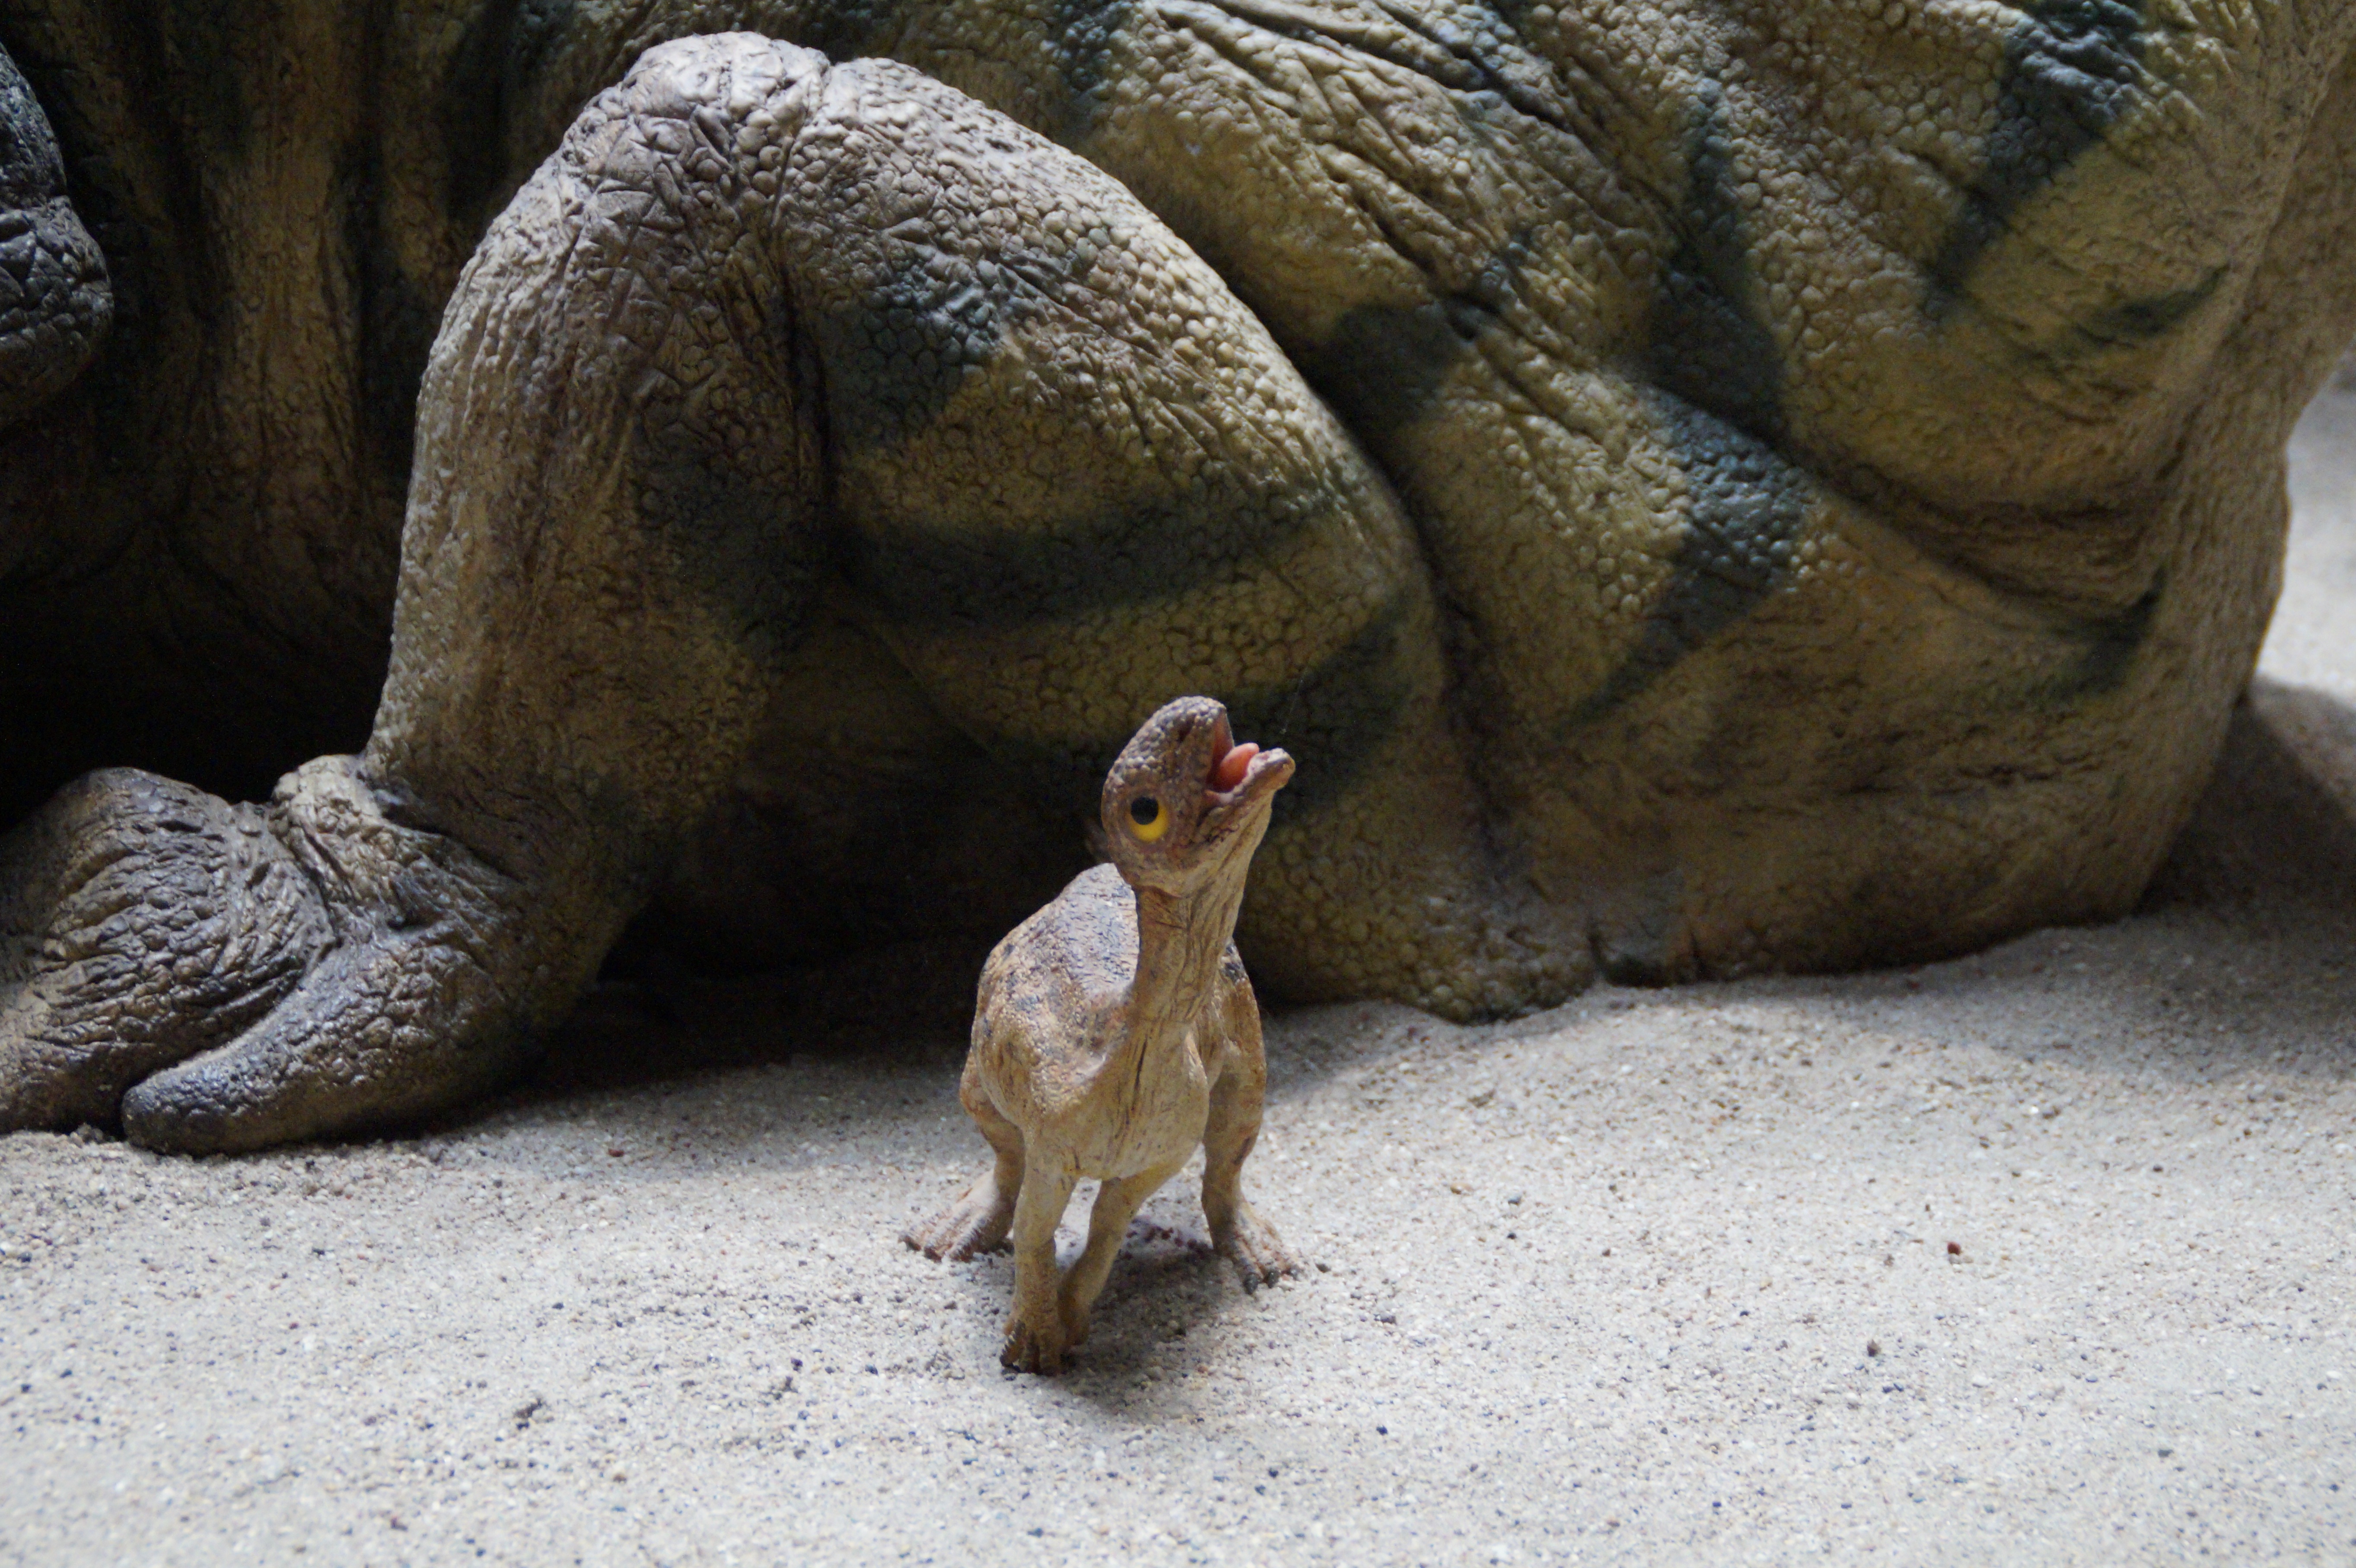
nature, wildlife, zoo, museum, child, baby, fauna, lizard, natural history museum, sculpture, evolution, exhibit, replica, dinosaur, herbivores, dino, urtier, prehistoric times, museum of natural history, hagbard, giant lizard, dino baby, dinosaur child